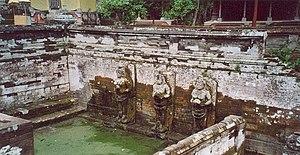
Le temple de Goa Gajah, Cave de l'éléphant ou Grotte de l'éléphant, est un temple d'Indonésie situé sur l'île de Bali, à Bedulu, près d'Ubud. Construit au IXᵉ siècle, il a peut-être d'abord été consacré au culte bouddhiste, avant d'être transformé en sanctuaire hindouiste.